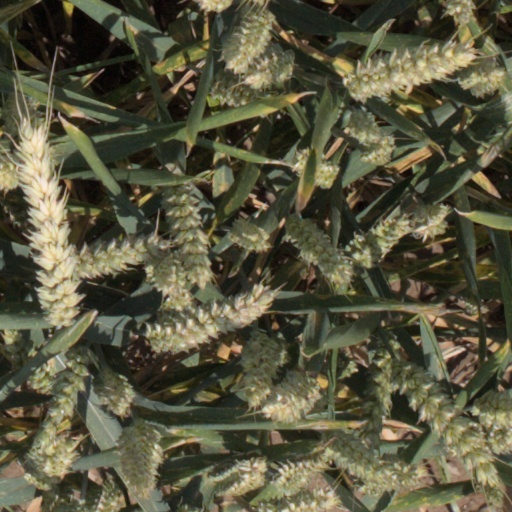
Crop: wheat